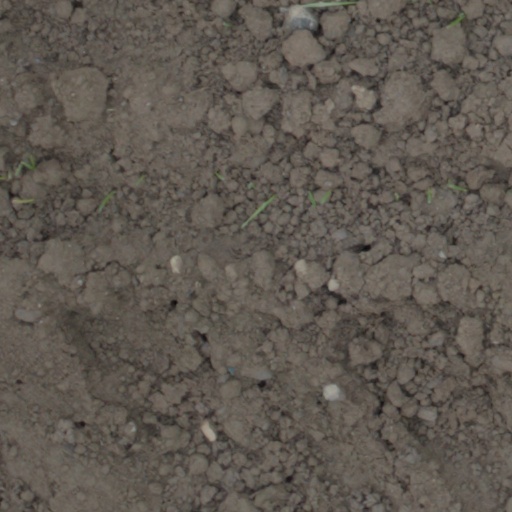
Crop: wheat